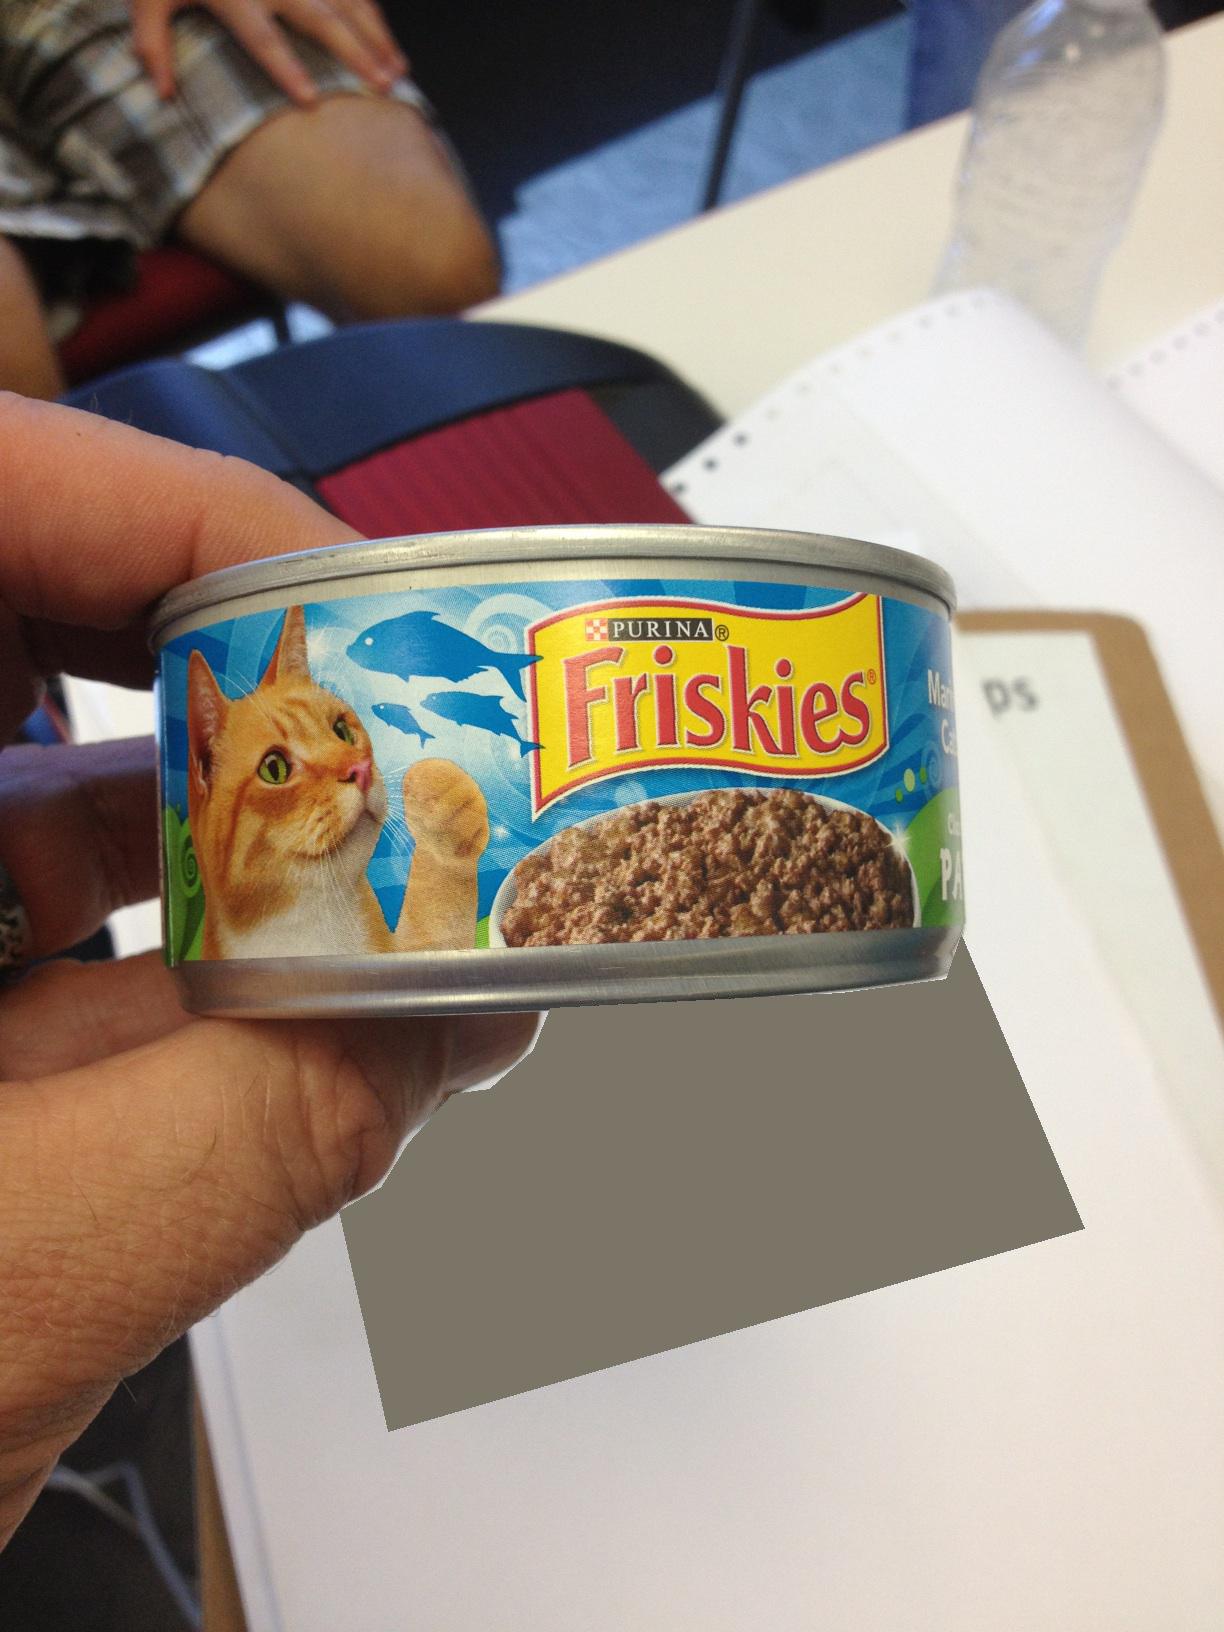Question: Is this cat food?
Answer: yes